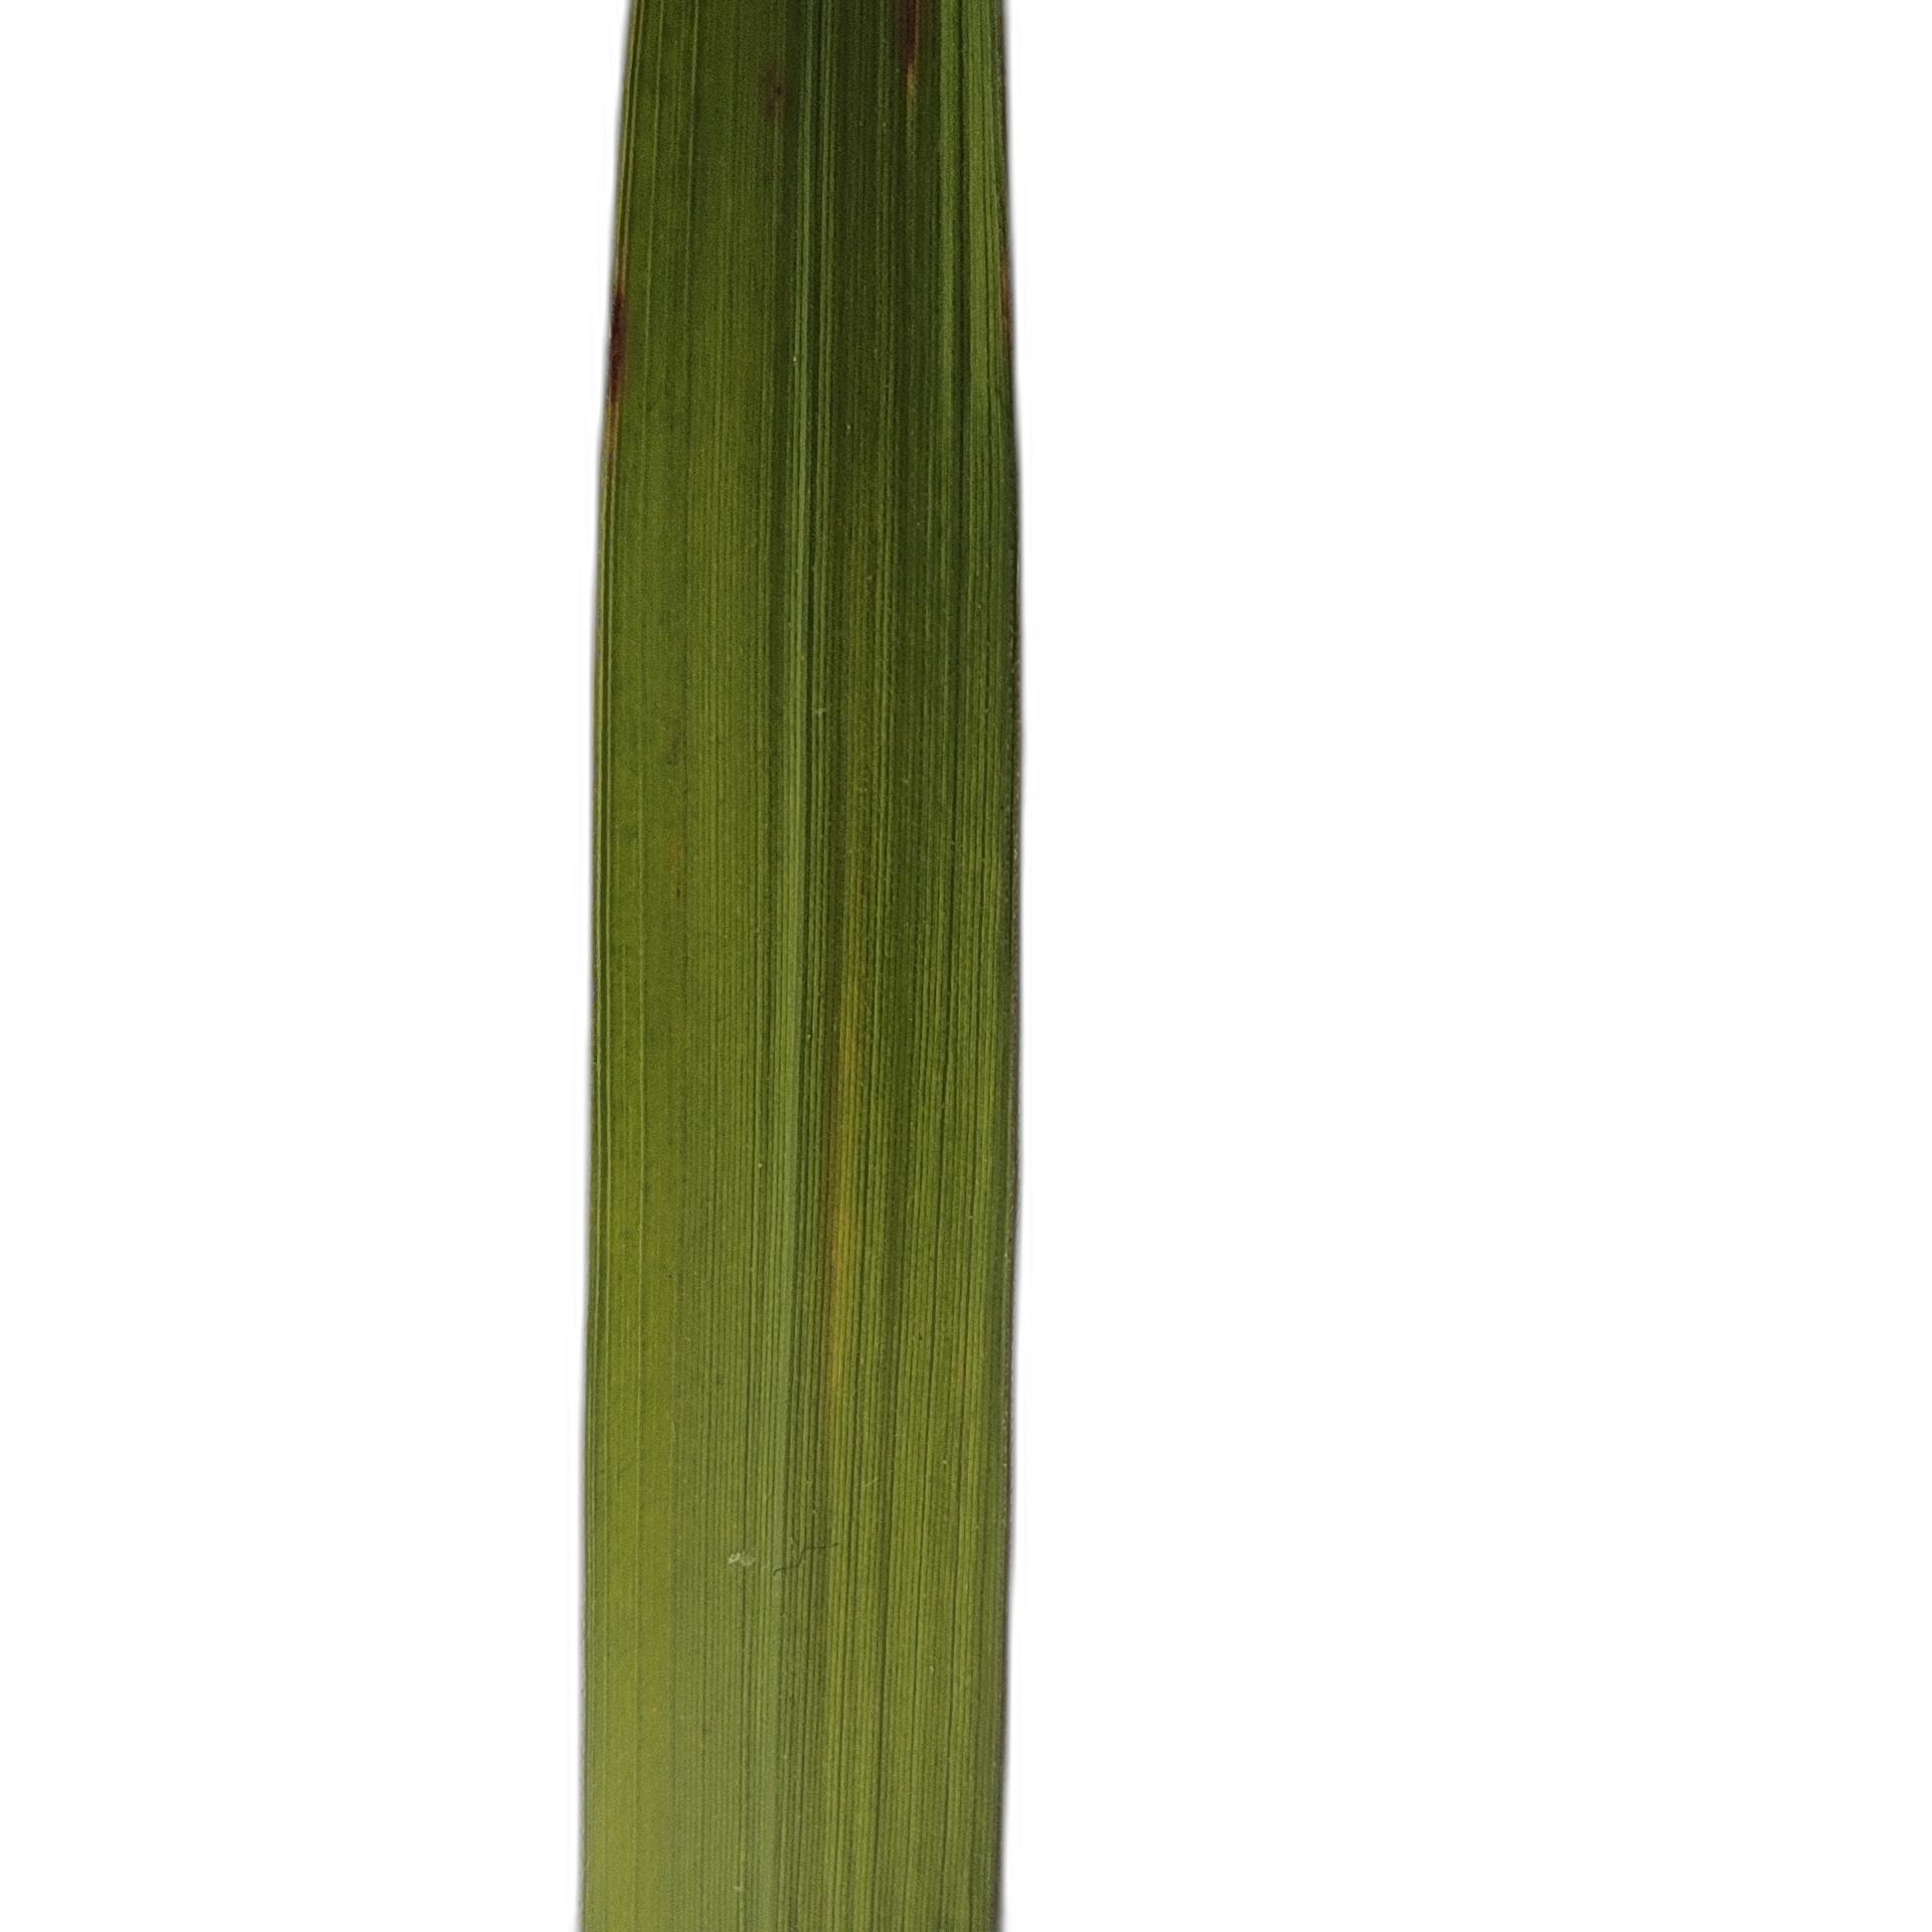
Label: Healthy